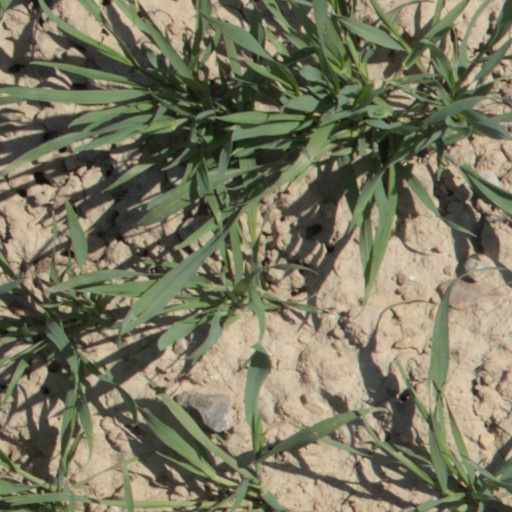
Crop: wheat